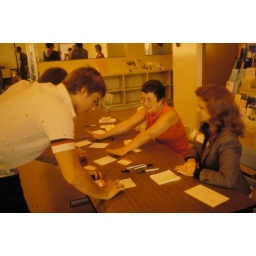
Lila Schoenmehl in the orange at the registration table